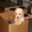
Label: dog